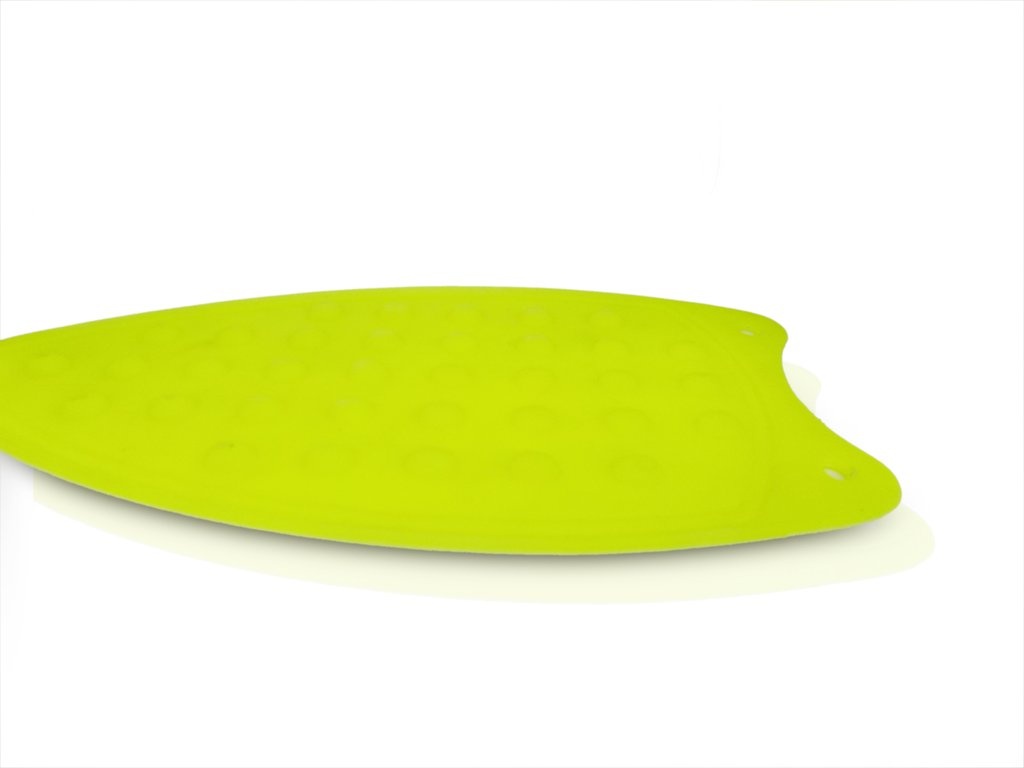
0796 Heat Resistant Silicon Iron Mat
Heat Resistant Silicon Iron Mat This Iron Silicone based heat resistant pad makes ironing very convenient as you can rest your hot Iron on it without any damage. Small & Light pad can be kept on any side of the ironing board as convenient. The hot iron can be kept flat on this surface so saves time of switching off or upending the iron. Restart ironing without having to wait for the iron to heat up. This is a must for every household to reduce risk of fire. Even if you have a good Ironing Board Rest, you still need this as an Use integrated hole to hang when not in use, or leave out for convenience Use for short breaks while working, or use for storage and cooling after you finish If you are ironing while on the phone, cooking food, on the computer or just plain doing something else, then you'll want our Silicone Iron Rest Pad. Instead of just leaving your hot iron standing up and possibly falling over on to your rug, desk, bedding or wherever you find ironing space, you'll want it to be safe and simply lay it down on a Silicone Iron Rest Pad. Accidents happen and it is always easy to say 'should, but why not keep your life stress free and add this heat resistant Iron Rest Pad to your supplies checklist. you can safely rest your hot iron on a tabletop, counter, floor or storage area. This will allow you to do the job anywhere and be safe at the same time. It will protect any surface from heat, and make any possible accidents way less likely. The silicone material is stain resistant and easy to clean, and it has a built in hole to make it easy to hang for storage. Simply slip it into your supply drawer when not in use. The silicone heat-resistant pad provides a snug fit. Stay worry free with this handy room iron accessory. Product Features : PROTECTION FOR SURFACE : Protects surfaces from a hot iron Safe for use on ironing boards, tables or counters.Raised dots help your iron cool faster. MATERIAL : Made from high quality silicon in the shape of iron. LONG LIFE : Durable and long lasting Silicone Iron Mat. EASY TO CLEAN & STORAGE : Flexible silicone pad, easy to clean and you can fold for convenient storage. USES : Keep your ironing boards, tables or counters safe with this protective iron rest. And It can also be used as a Non Slip Heat Resistant Hot Pads "
Brand: Wukusy
Category: Home & Garden > Household Supplies > Laundry Supplies > Iron Rests